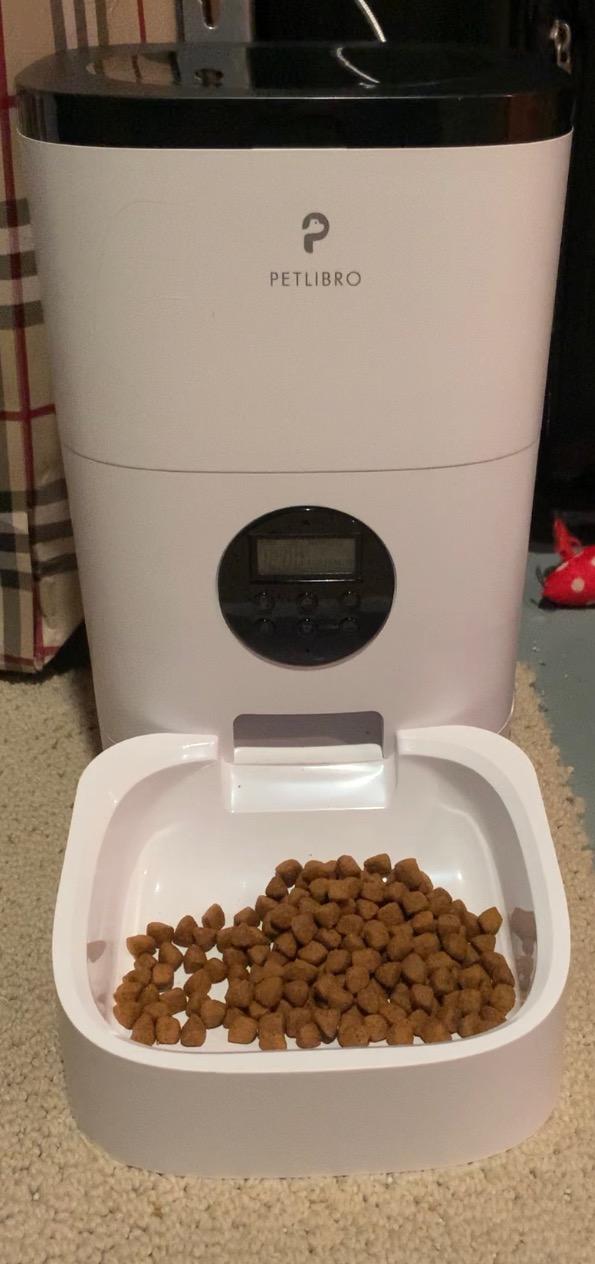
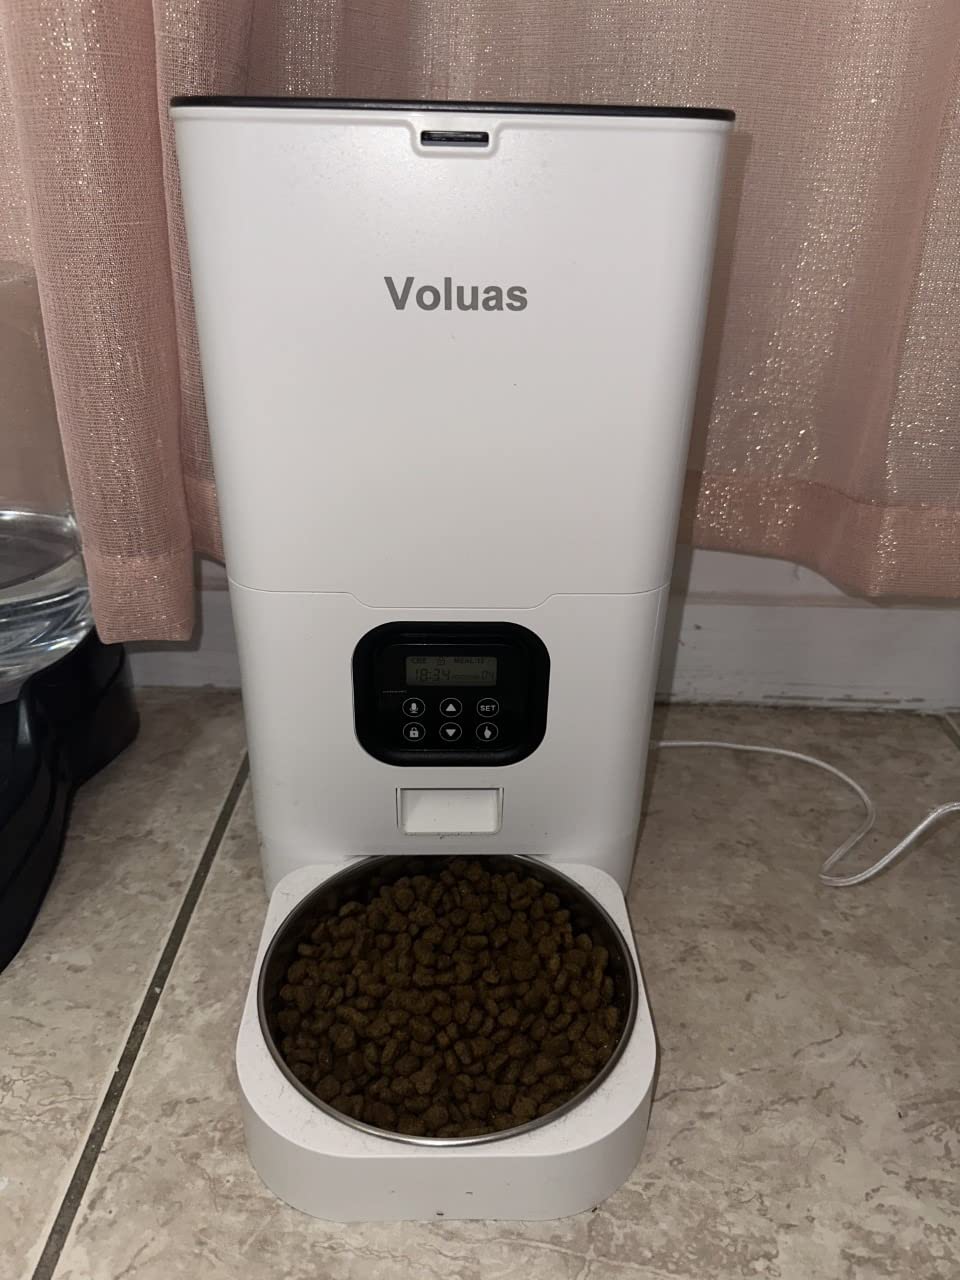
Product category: items_feeder
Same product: no